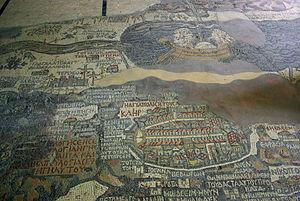
La mer Morte est un lac salé du Proche-Orient partagé entre Israël, la Jordanie et la Cisjordanie.
La carte de Madaba ou mosaïque de Madaba est une mosaïque dans l'église Saint-Georges de Madaba, en Jordanie. Elle est connue pour être la plus ancienne représentation cartographique qui nous soit parvenue de la Terre sainte et en particulier de Jérusalem, et de la Décapole. Elle date de la fin du VIᵉ siècle.